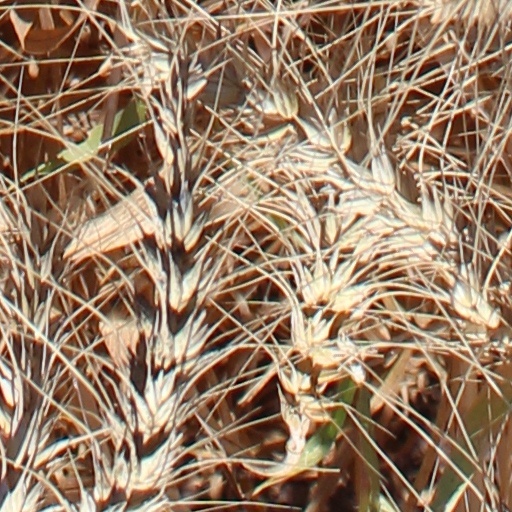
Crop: wheat